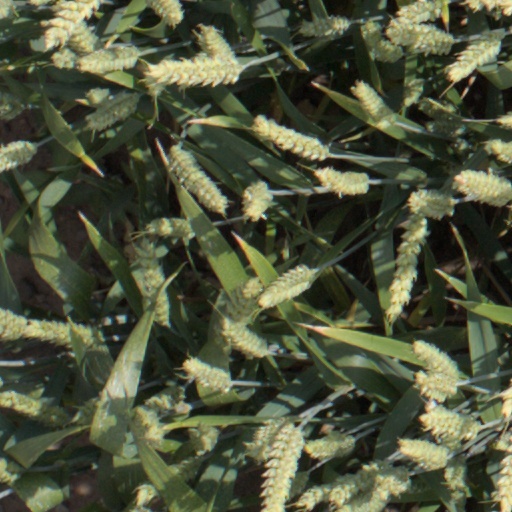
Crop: wheat